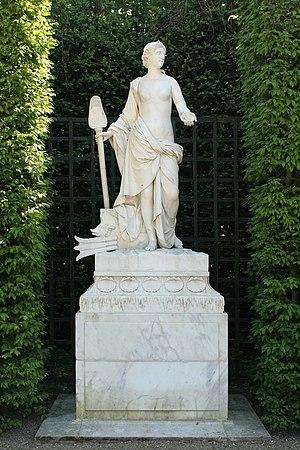
Ino devenue déesse marine sous le nom de Leucothoée, recevant les offrandes des nautoniers dont elle est la protectrice.
Le bosquet des Dômes est un bosquet du jardin de Versailles, originellement appelé bosquet de la Renommée.